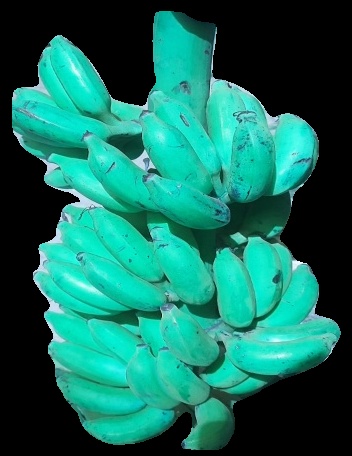
Variety: elakki-bale
Grade: grade3